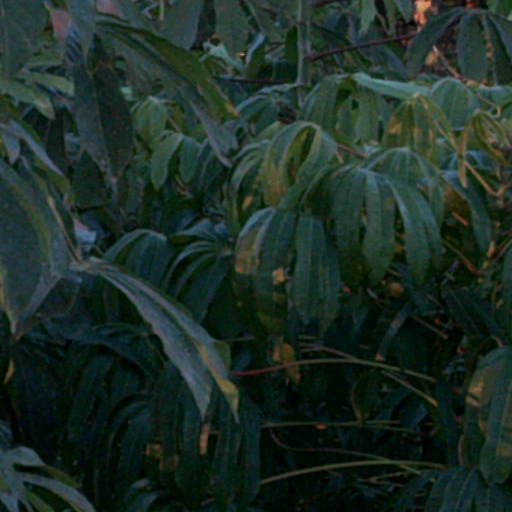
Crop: cassava